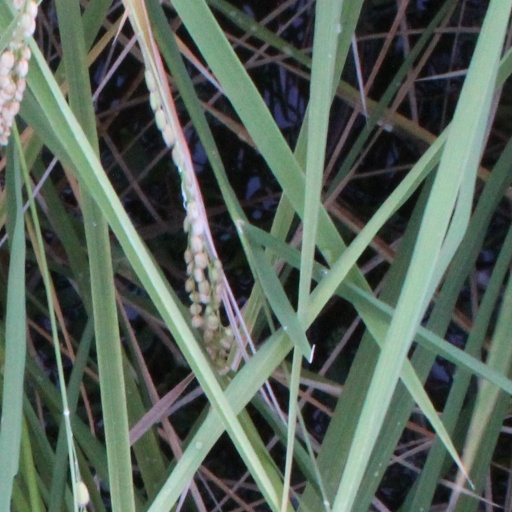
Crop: rice